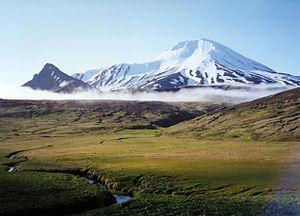
L'île Little Sitkin, en anglais Little Sitkin Island, en aléoute Sitignax̂, est une île des États-Unis située en Alaska, dans les îles Aléoutiennes. Elle constitue le sommet émergé d'un stratovolcan dont le cône est édifié à l'intérieur de deux caldeiras.